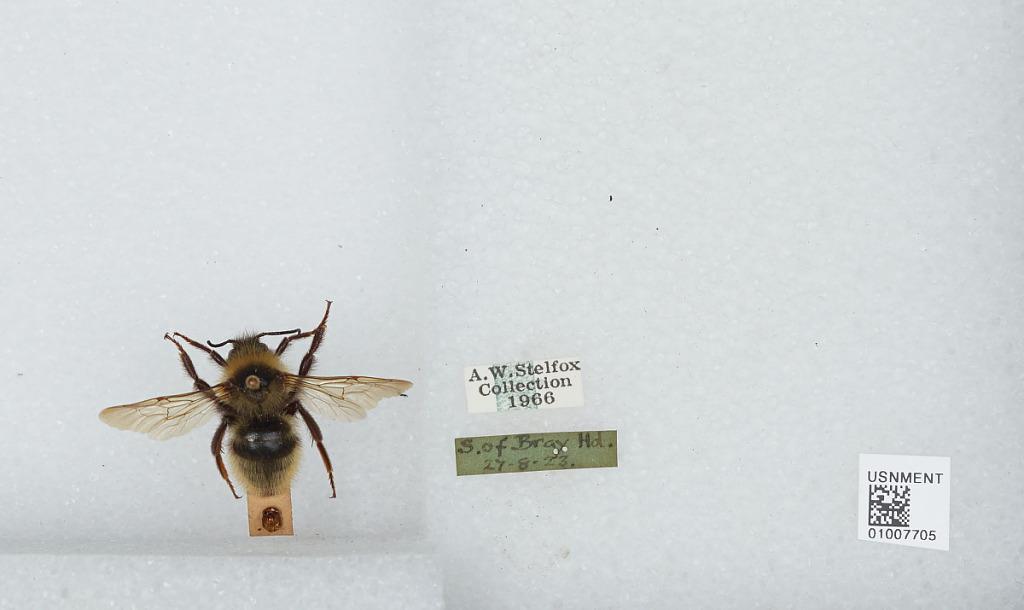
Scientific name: Bombus (Psithyrus) campestris Panzer
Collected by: A. Stelfox
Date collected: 1923-8-27
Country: Ireland